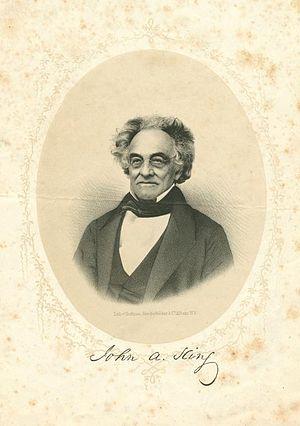
John Alsop King, est un homme politique américain.